Natalia Dianskaya

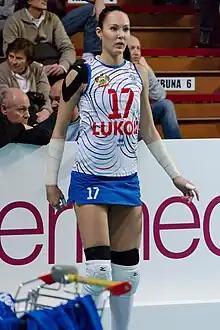
Dianskaya in 2014

In volleyball, Dianskaya played for the Women's National Team at the 2013 FIVB Women's World Grand Champions Cup.